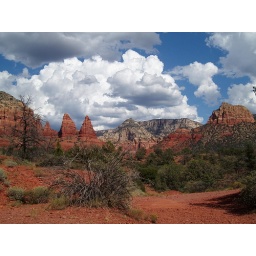
Clouds over red rock towers